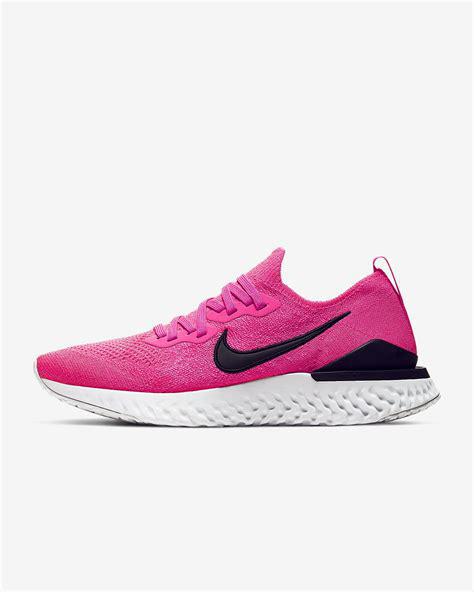
Brand: Nike
Model: Epic React Flyknit 2